Valet de chambre

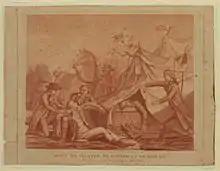
Jean-François Pilâtre de Rozier and his companion Romain become the first to die in an aviation accident at Wimereux, on the 15 June 1785.

Similar court positions were held by many court painters, notably Andrea Mantegna and Diego Velázquez.